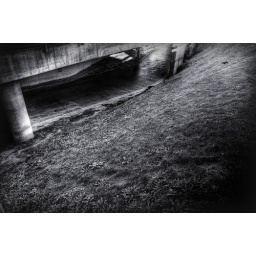
A bird pokes around in the grass near an underground car-park in Edinburgh.